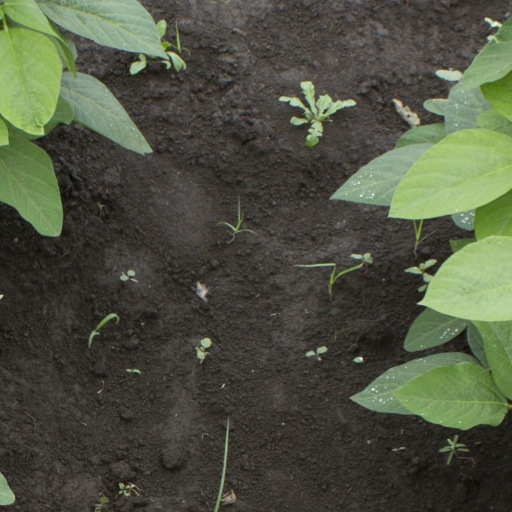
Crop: soybean